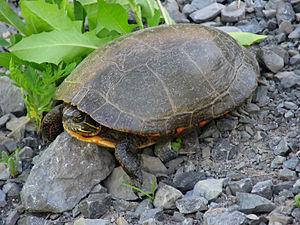
Le parc national des North Cascades est un parc national américain situé dans le nord de l'État de Washington, aux États-Unis.